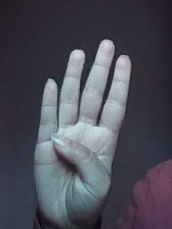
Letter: kaaf